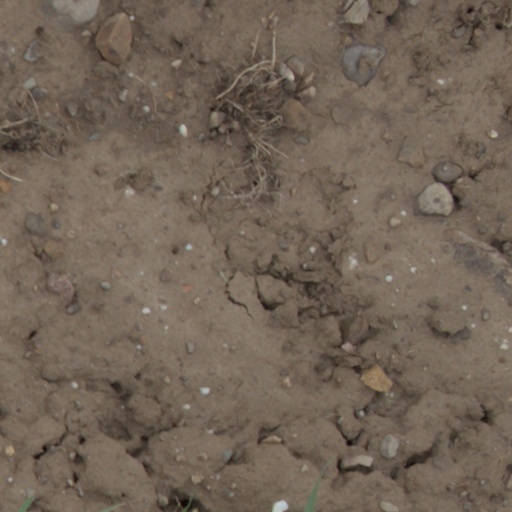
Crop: wheat